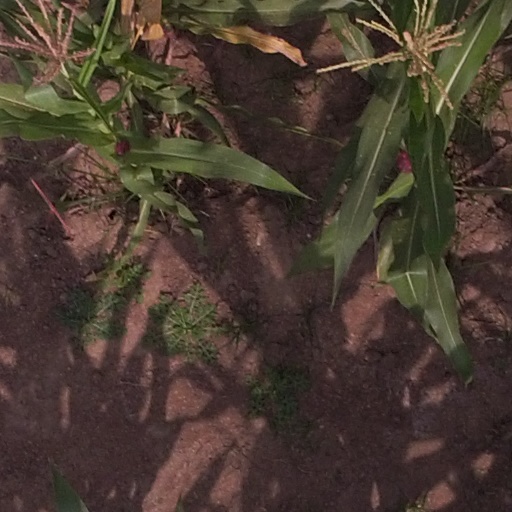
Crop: maize; corn